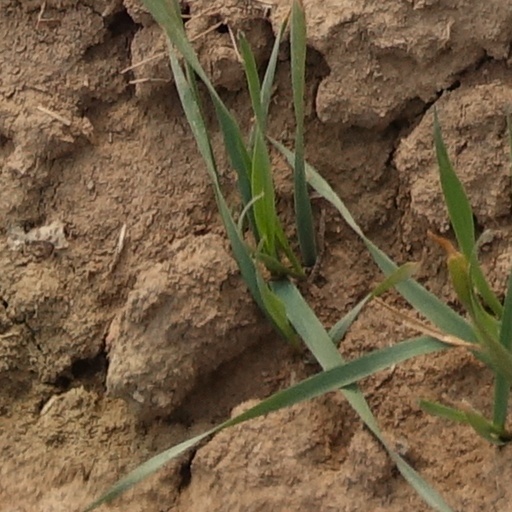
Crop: wheat